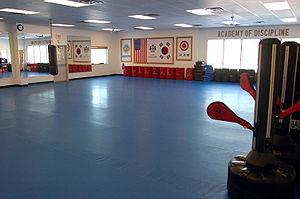
Le taekwondo est un art martial d'origine sud-coréenne, dont le nom peut se traduire par La voie du pied et du poing.
Dojang est un terme utilisé dans les arts martiaux coréen, comme le taekwondo, le Kuk Sool Won et l'hapkido, qui désigne la salle d'entrainement officielle. Il est généralement utilisé comme le lieu de rencontre formelle pour les étudiants d'un art martial pour suivre la formation, les examens et autres rencontres.